MTS Systems Corporation

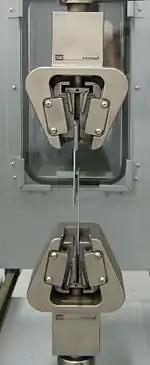
Self-tight jaws by MTS

MTS Systems Corporation (MTS) is a supplier of test systems and industrial position sensors. The company provides test and measurement products to determine the performance and reliability of vehicles, aircraft, civil structures, biomedical materials and devices and raw materials. Examples of MTS products include: aerodynamics simulators, seismic simulators, load frames, hydraulic actuators and sensors. The company operates in two divisions: Test and Sensors.